2006 Asian Games opening ceremony

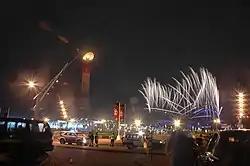
Fireworks display at the opening ceremony outside the stadium

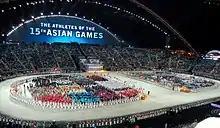
Athletes of the 2006 Asian Games.

Before the torch relay section, Lebanon's Majida El Roumi and Spanish tenor José Carreras performed "Light the Way". The torch was relayed into the stadium by bowler Salem Bu Sharbak, volleyball player Mubarak Mustafa, shooter Nasser Al-Atiyya, Mohamed Suleiman, footballer Mansoor Muftah Sheikh and Talal Mansour. Mohammed Bin Hamad Al-Thani, son of the emir and captain of the Qatar equestrian endurance team, rode his horse up the stairs to the top of the stadium to light up the giant cauldron that took the form of a giant astrolabe. The flame was transferred electronically to the Aspire Tower just outside the stadium, and fireworks soon went off, signalling the start of the 2006 Asian Games. The horse nearly slipped in the process and a clip of this incident made it onto the official broadcast.